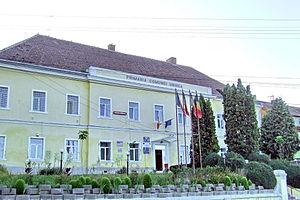
Unirea est une commune du județ d'Alba, Roumanie qui compte 4 796 habitants.